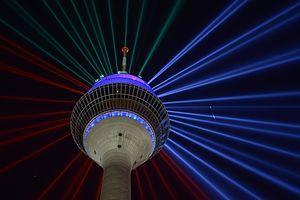
Düsseldorf est une ville de l'ouest de l'Allemagne. Capitale et deuxième plus grande ville du Land de Rhénanie-du-Nord-Westphalie, située principalement sur la rive droite du Rhin, elle se trouve aux limites occidentales de la vaste agglomération de Rhin-Ruhr qui regroupe environ 11 300 000 habitants. Septième plus grande ville d'Allemagne, Düsseldorf a une population de 601 074 habitants. En 2018, la qualité de vie à Düsseldorf est l'une des meilleures au monde selon le classement Mercer.